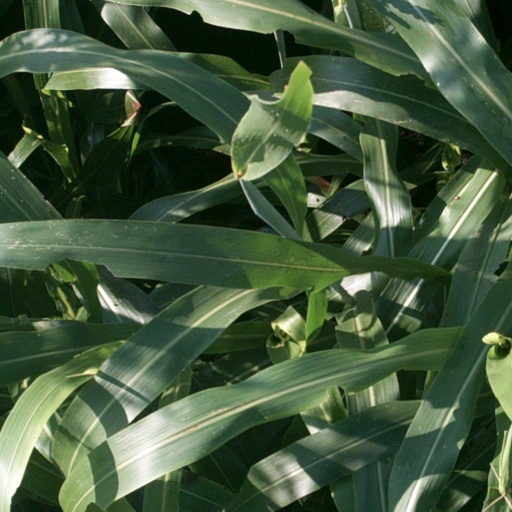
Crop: sorghum